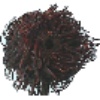
Label: rambutan